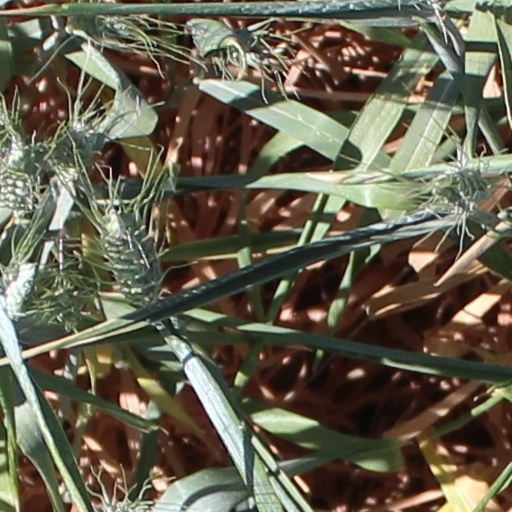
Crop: wheat